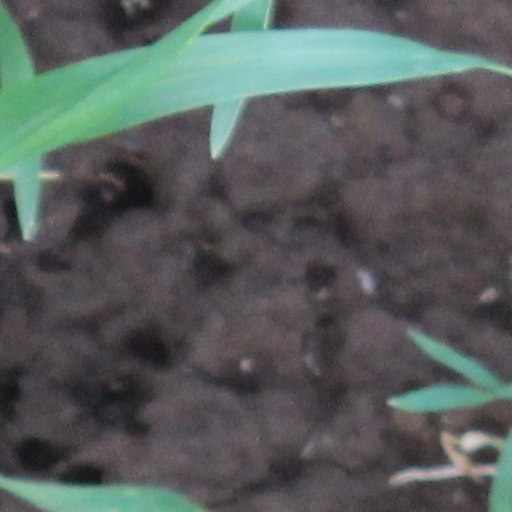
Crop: wheat